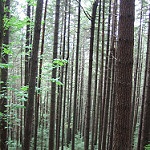
Scene: Outdoor